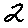
Label: 2